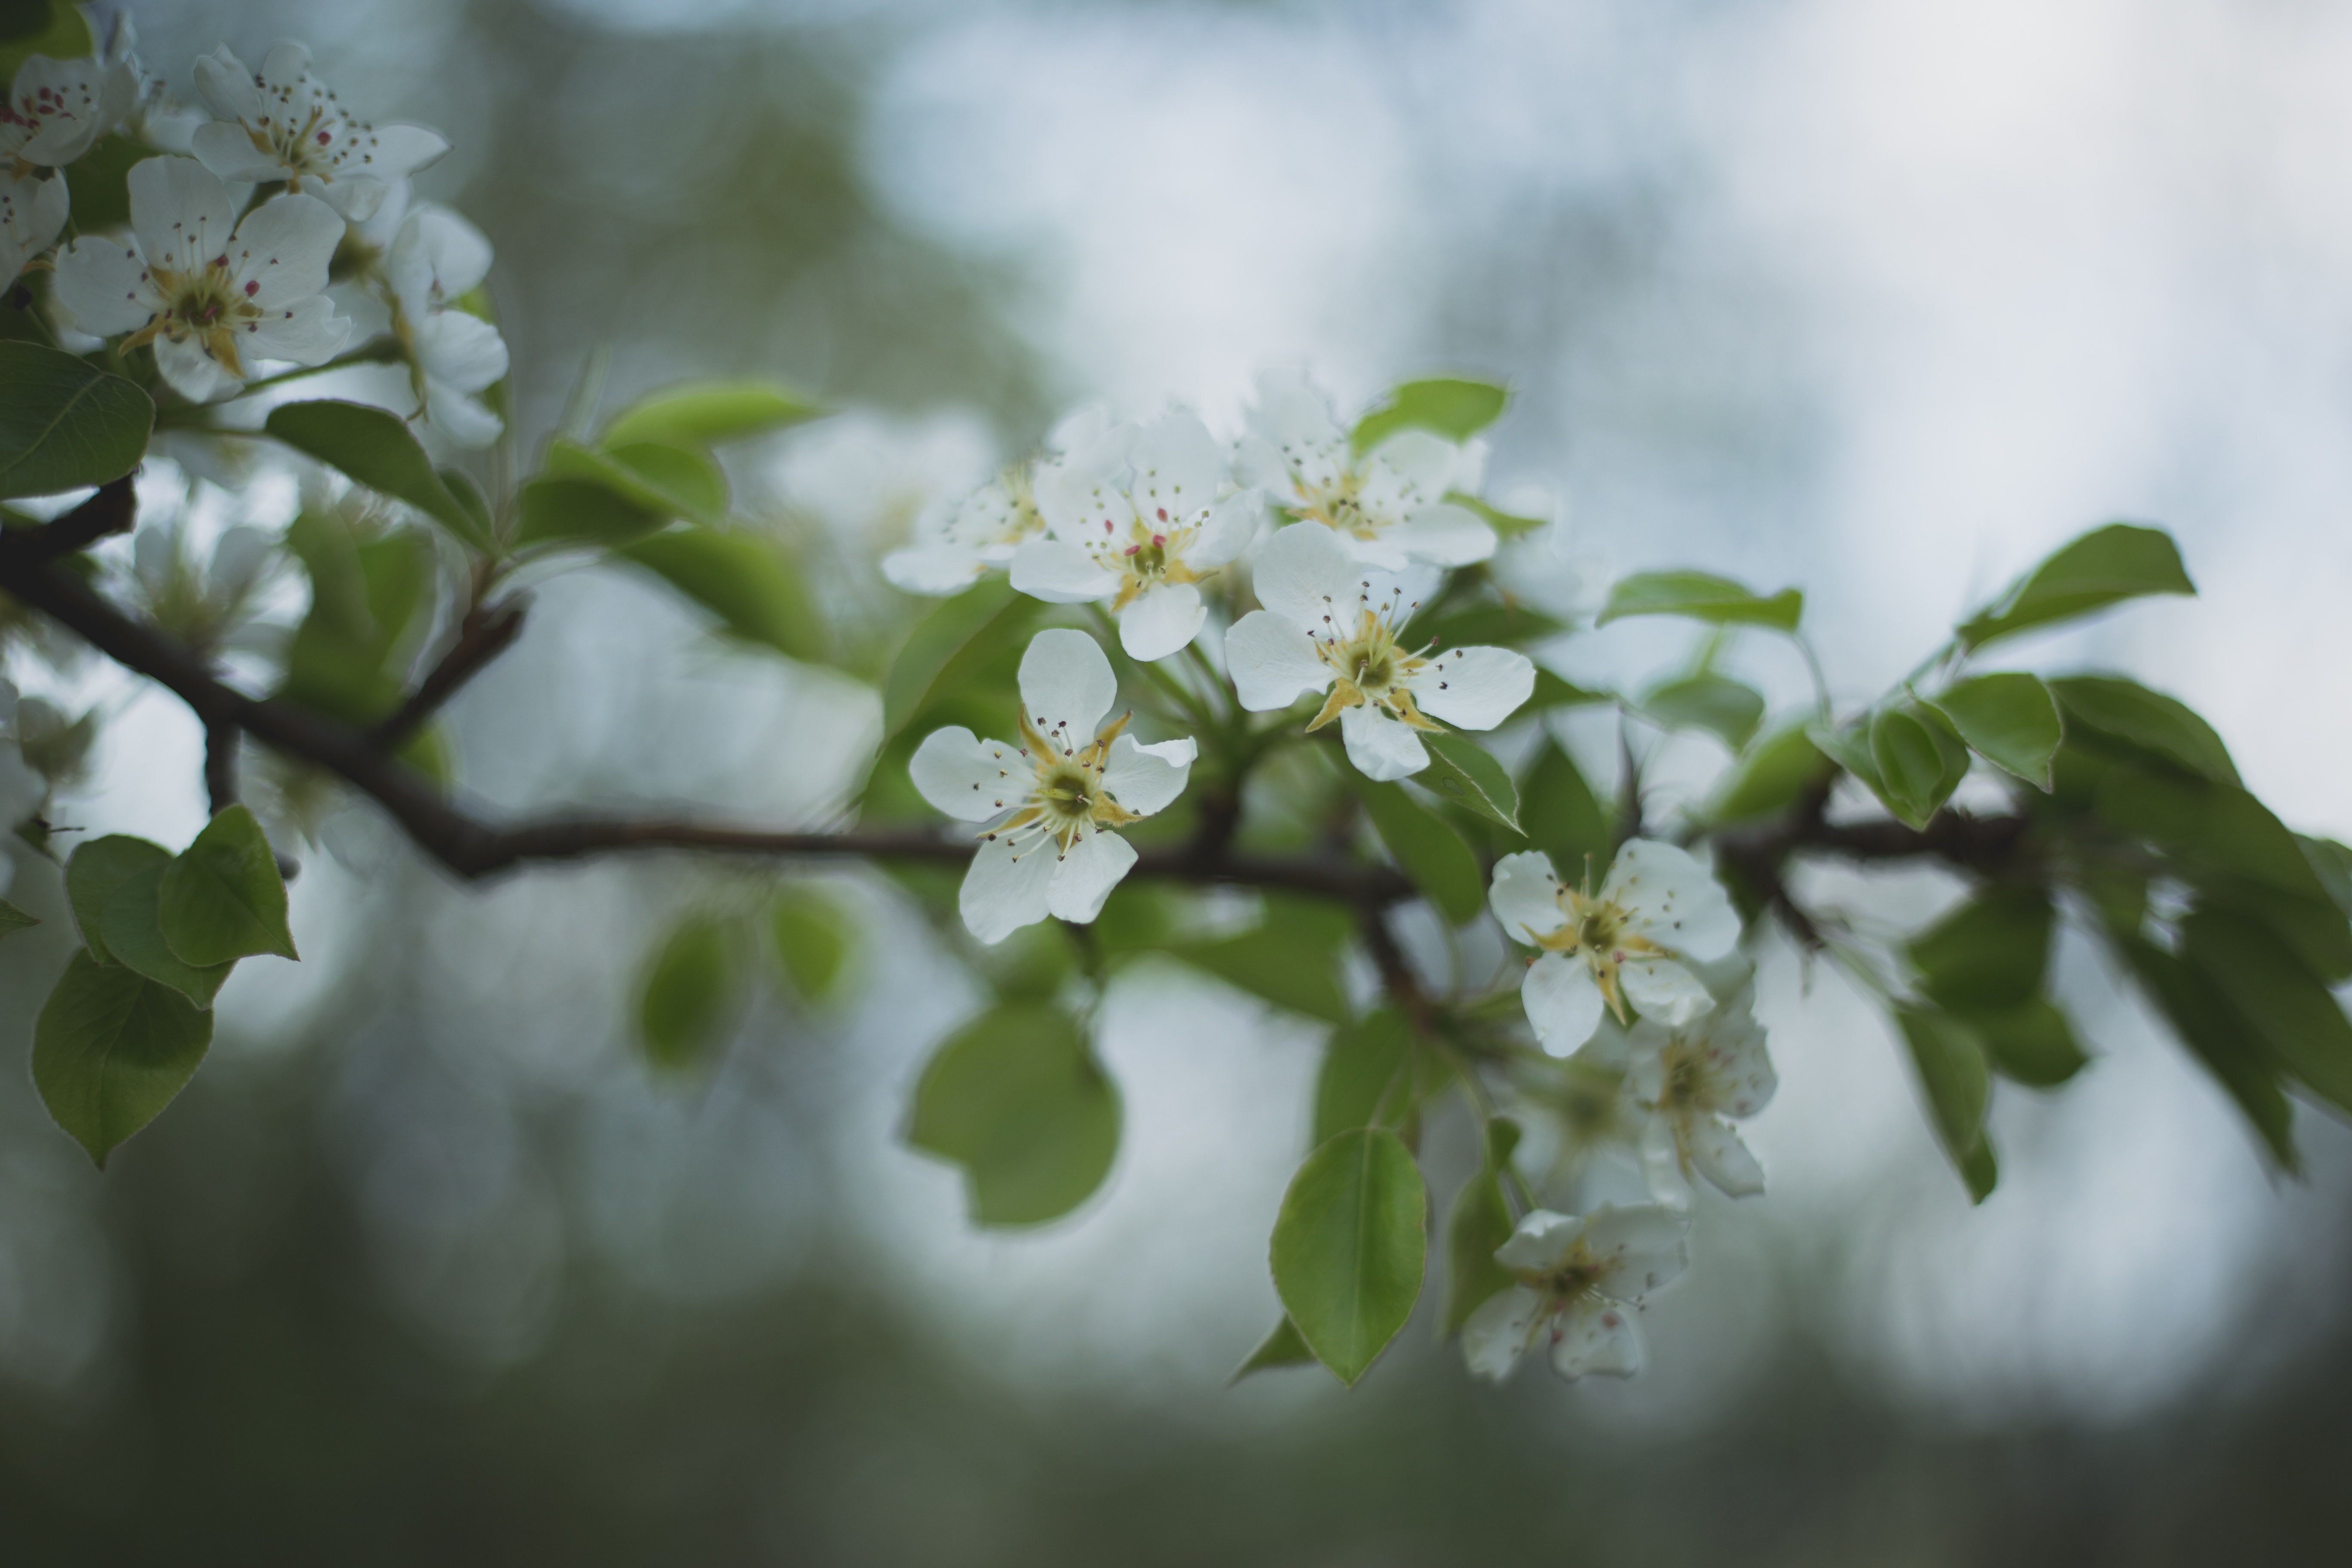
white, flower, plant, spring, blossom, branch, tree, flowering plant, petal, fire cherry, twig, photography